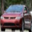
Label: automobile